Marc Sylvan

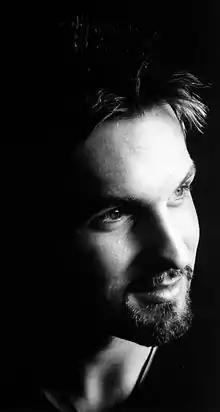
Marc Sylvan

His television credits include "The Masked Singer", "The Million Pound Drop", "Pointless", "Total Wipeout", "Tipping Point", "Catchphrase", "All Together Now", "Cannonball", "Family Fortunes", "Alesha's Street Dance Stars", "The Bank Job", "Golden Balls, 101 Ways to Leave a Gameshow", "Divided", and "Richard Osman's House of Games".